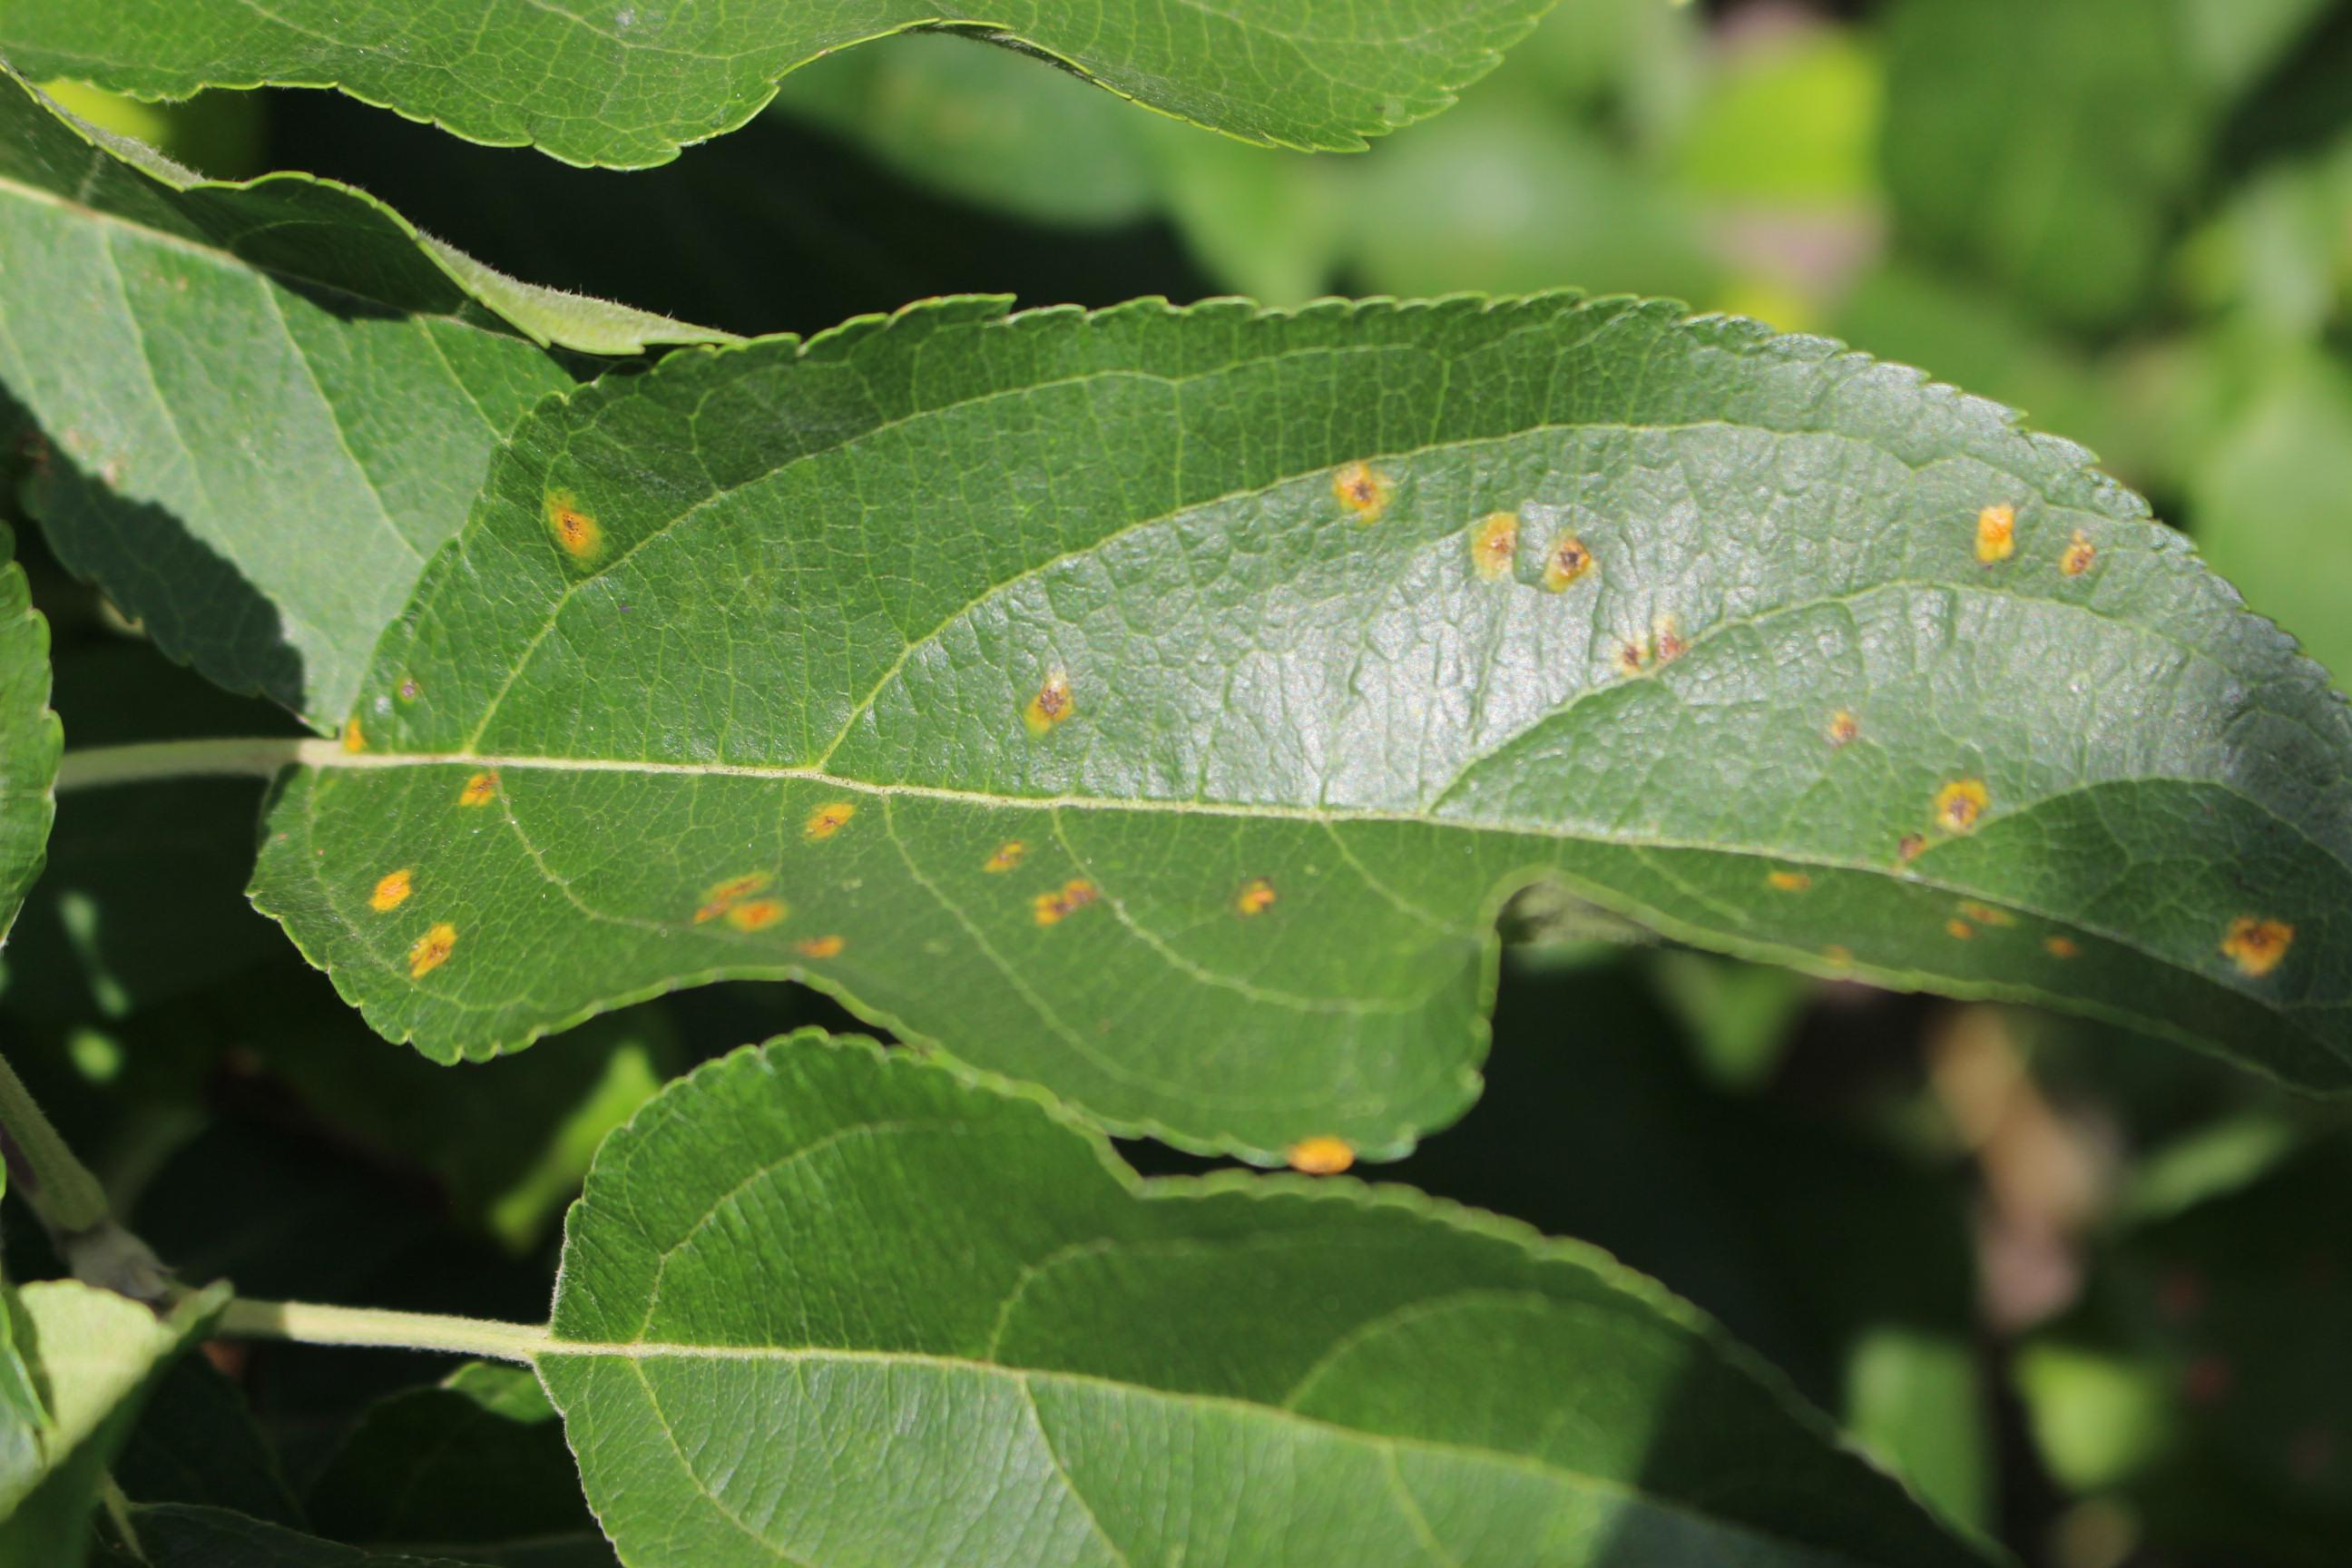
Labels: rust